Harold Norse

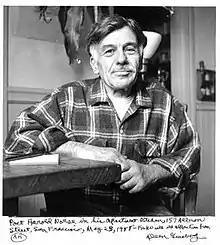
Norse in 1988

Harold Norse (July 6, 1916, New York City – June 8, 2009, San Francisco) was an American writer who created a body of work using the American idiom of everyday language and images. One of the expatriate artists of the Beat generation, Norse was widely published and anthologized.